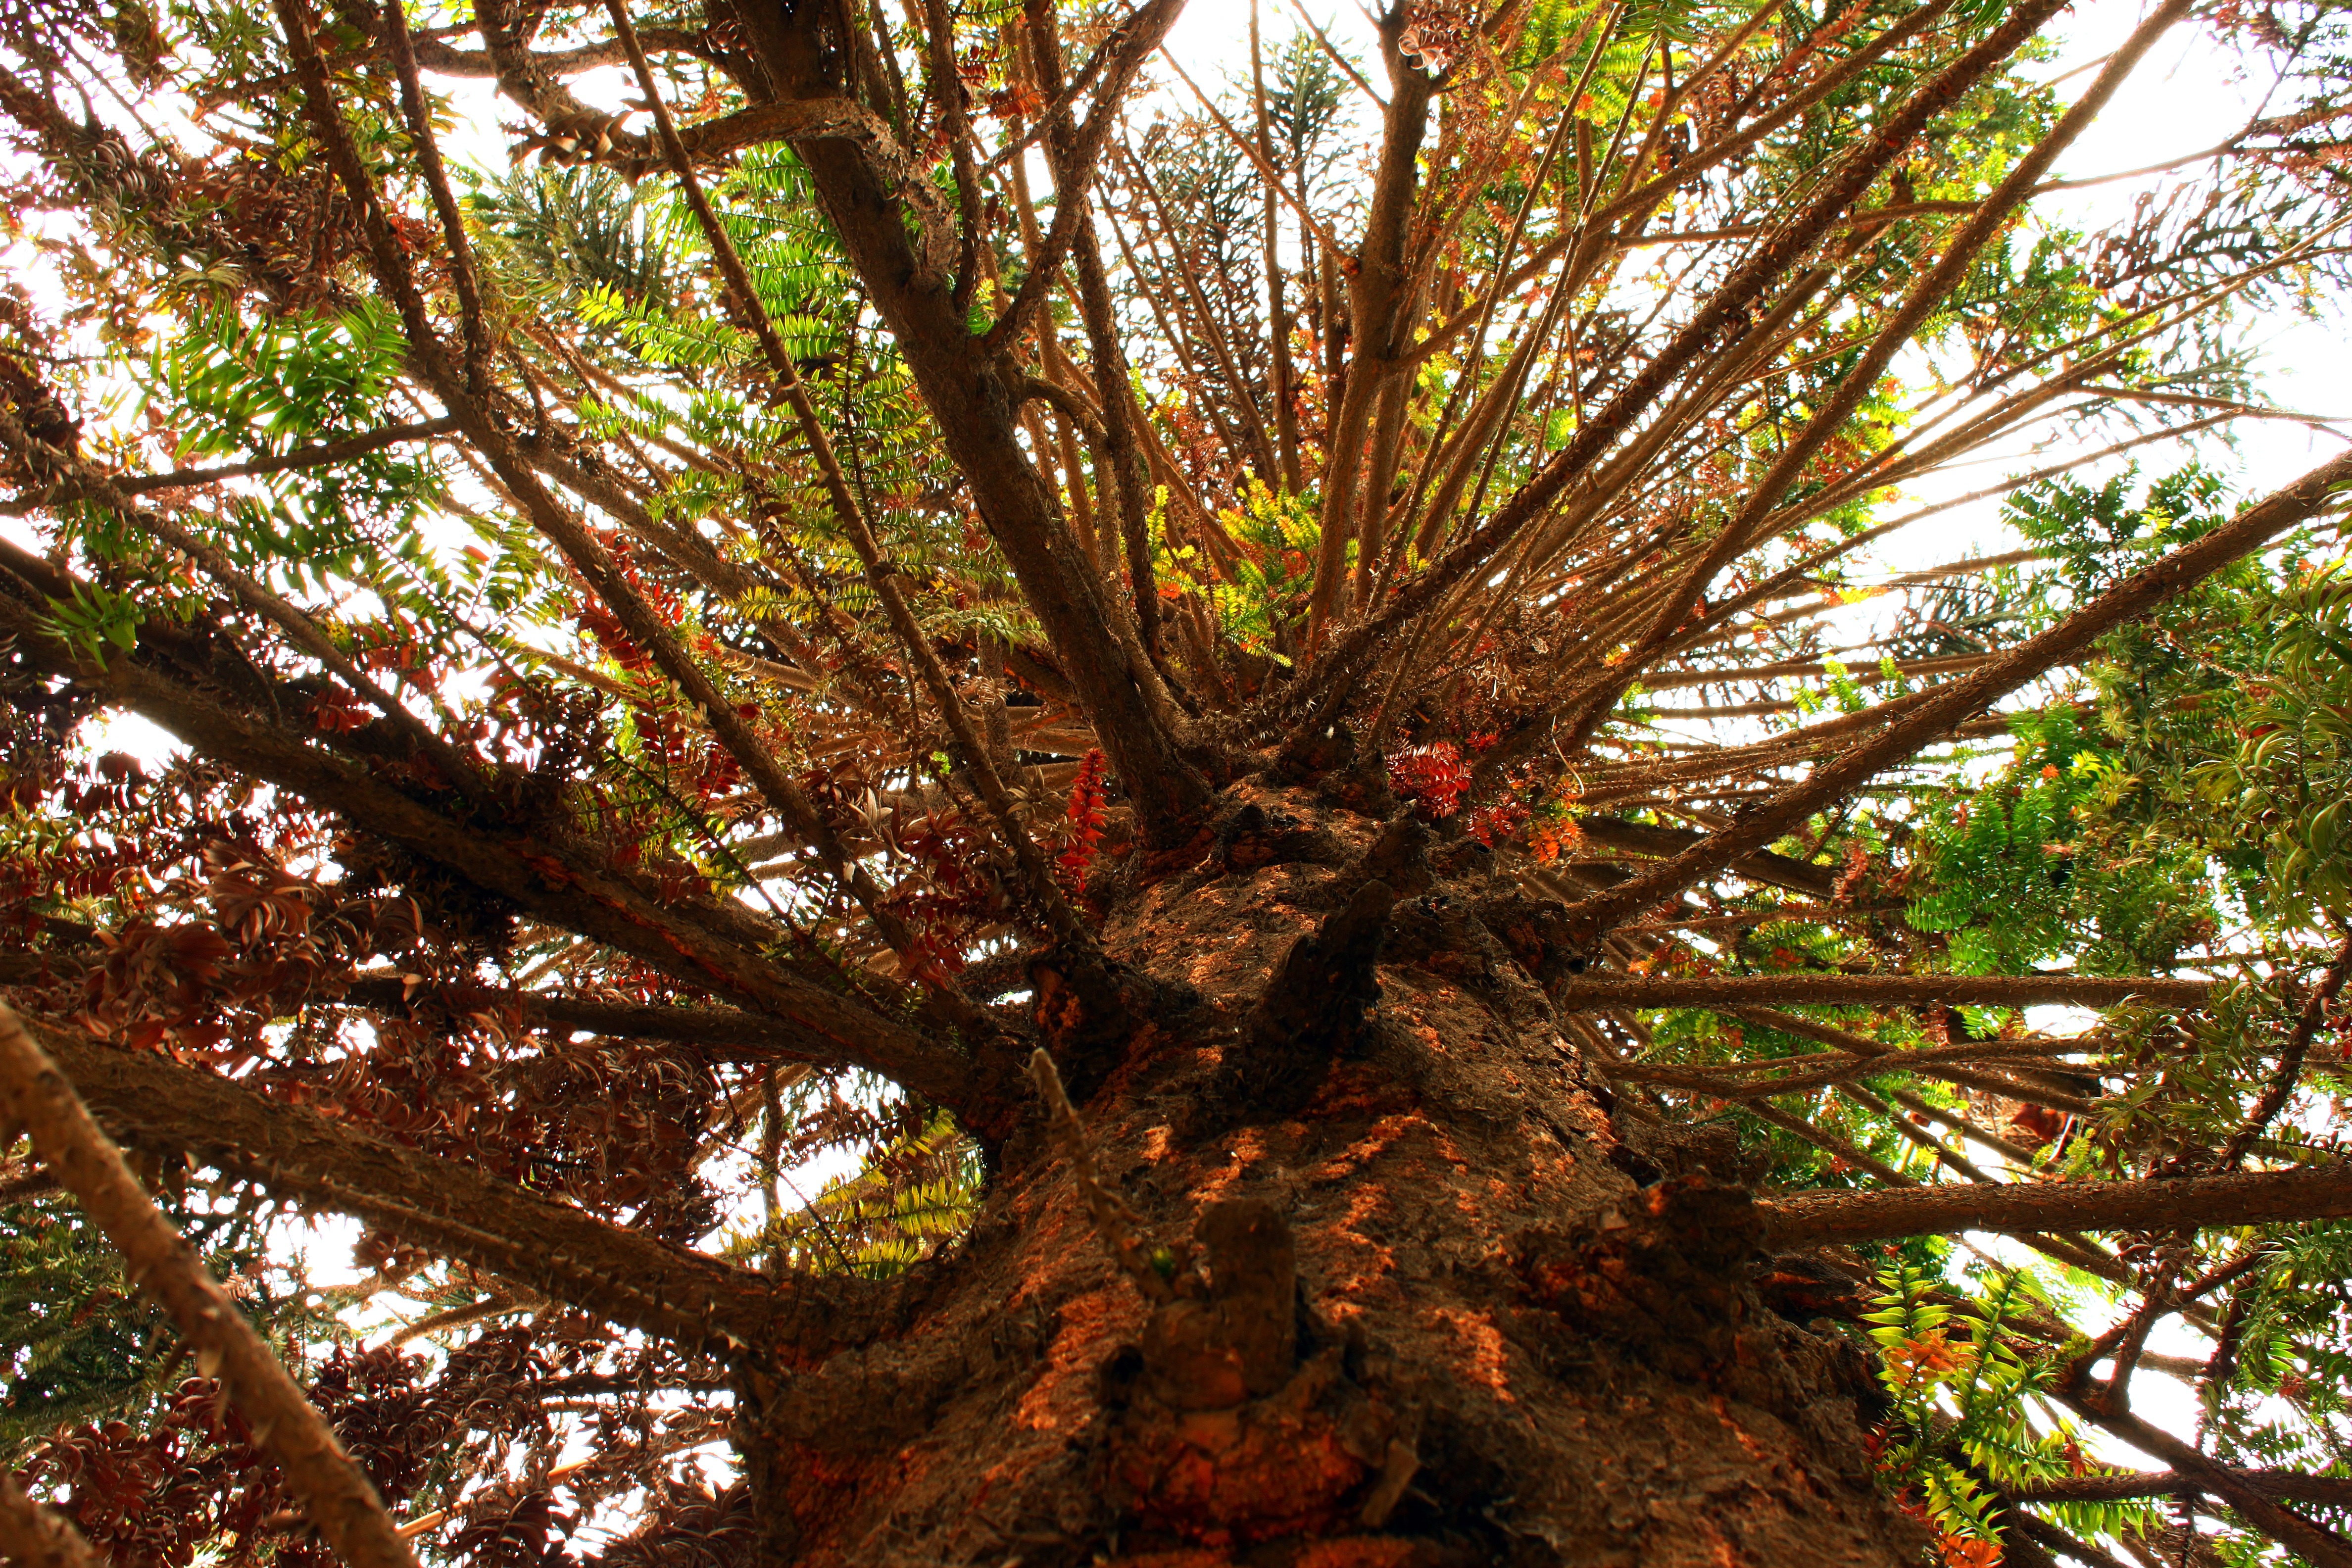
tree, nature, forest, branch, plant, leaf, trunk, produce, botany, spruce, rainforest, branches, deciduous, araucaria, larch, flowering plant, woody plant, land plant, arecales